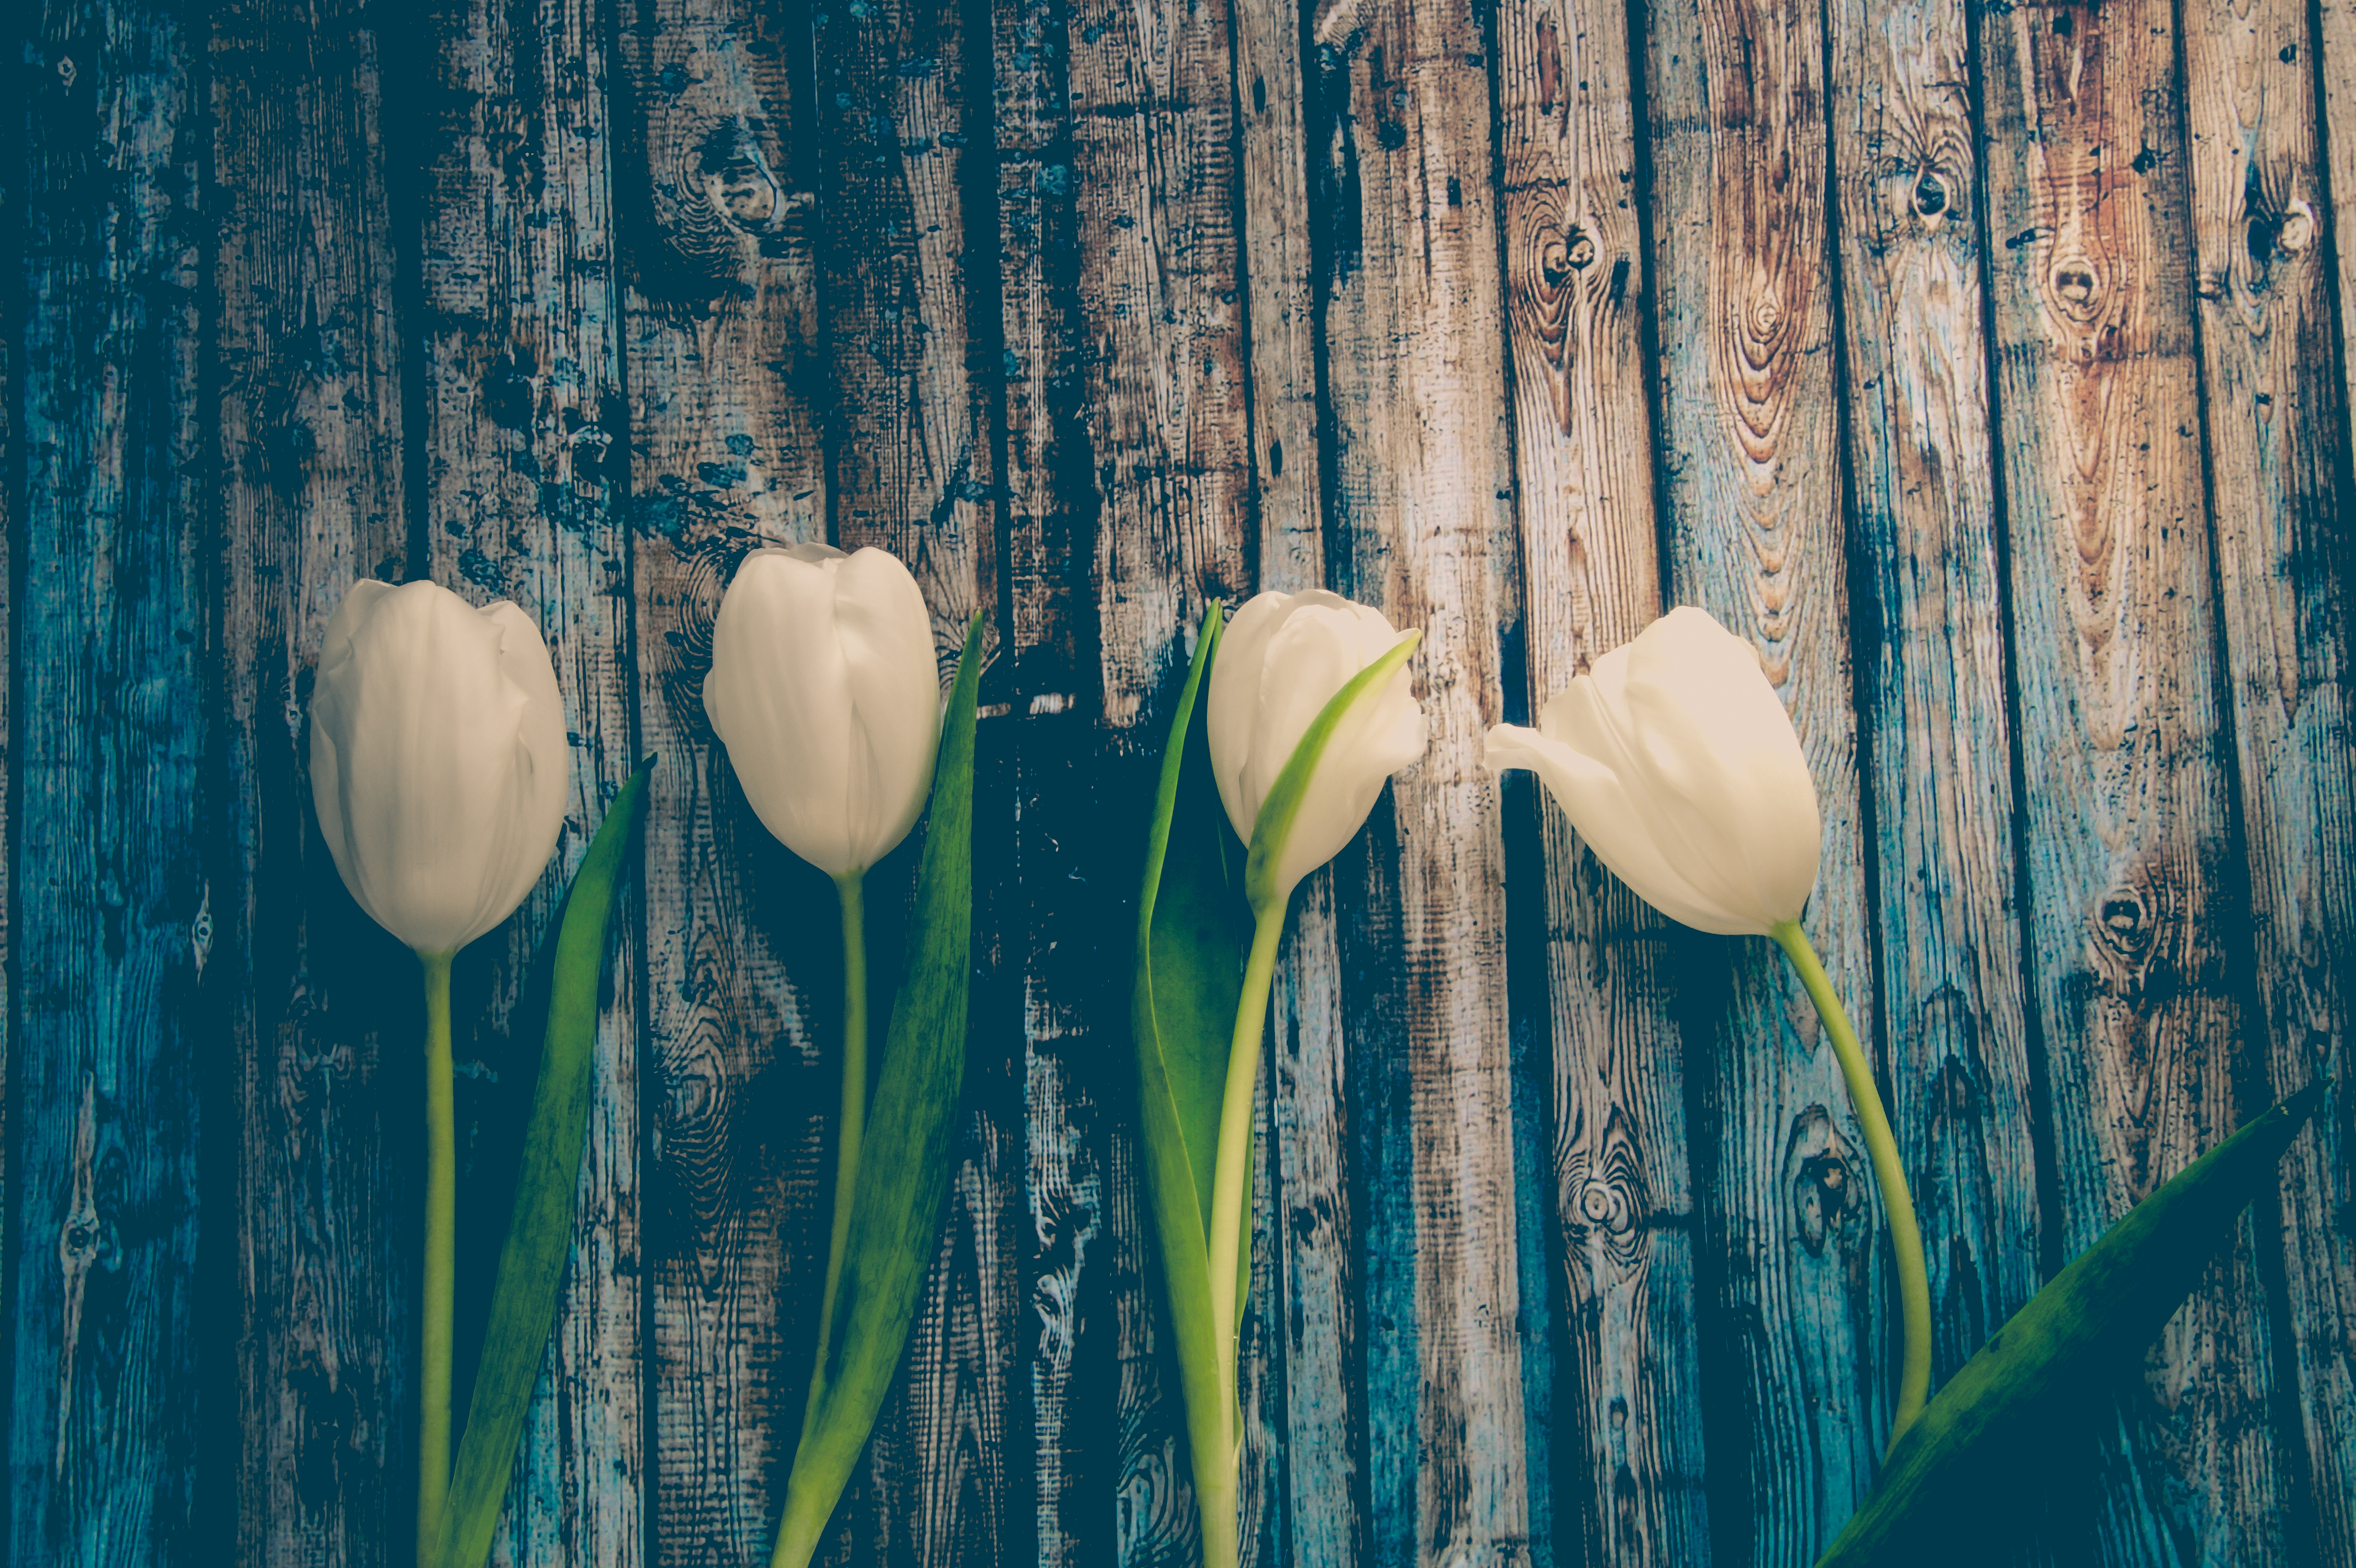
spring, tulips, flowers, flower, background, wallpaper, season, white, green, flora, plant stem, computer wallpaper, plant, still life photography, grass